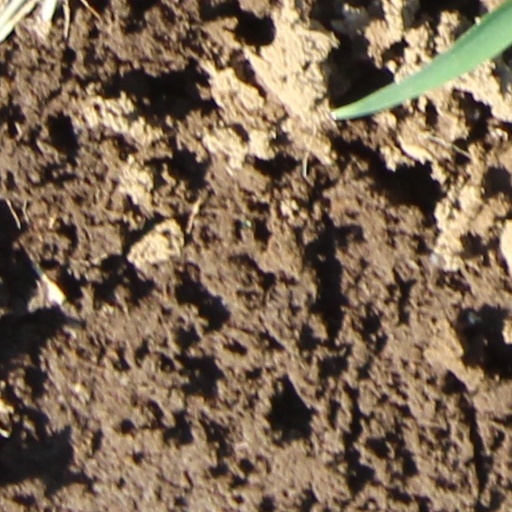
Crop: wheat